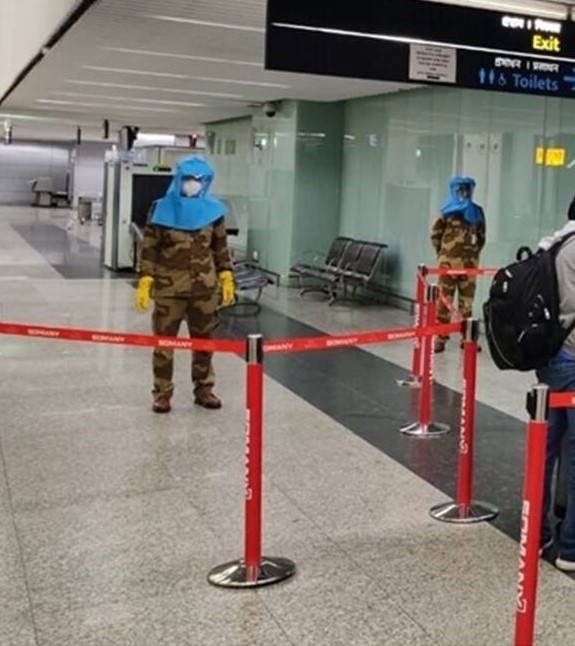
Objects detected:
Face_Shield
Face_Shield
Mask
Gloves
Gloves
Coverall